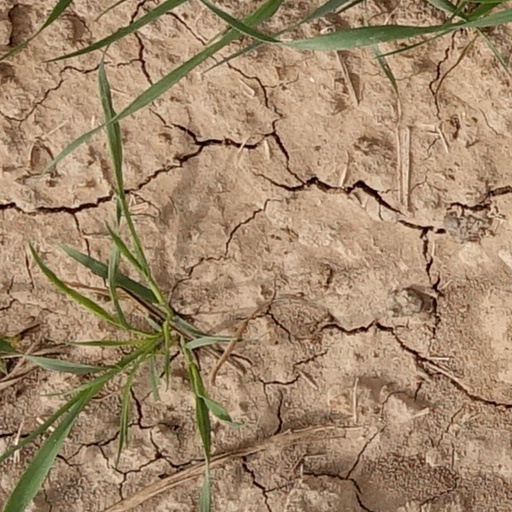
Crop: wheat